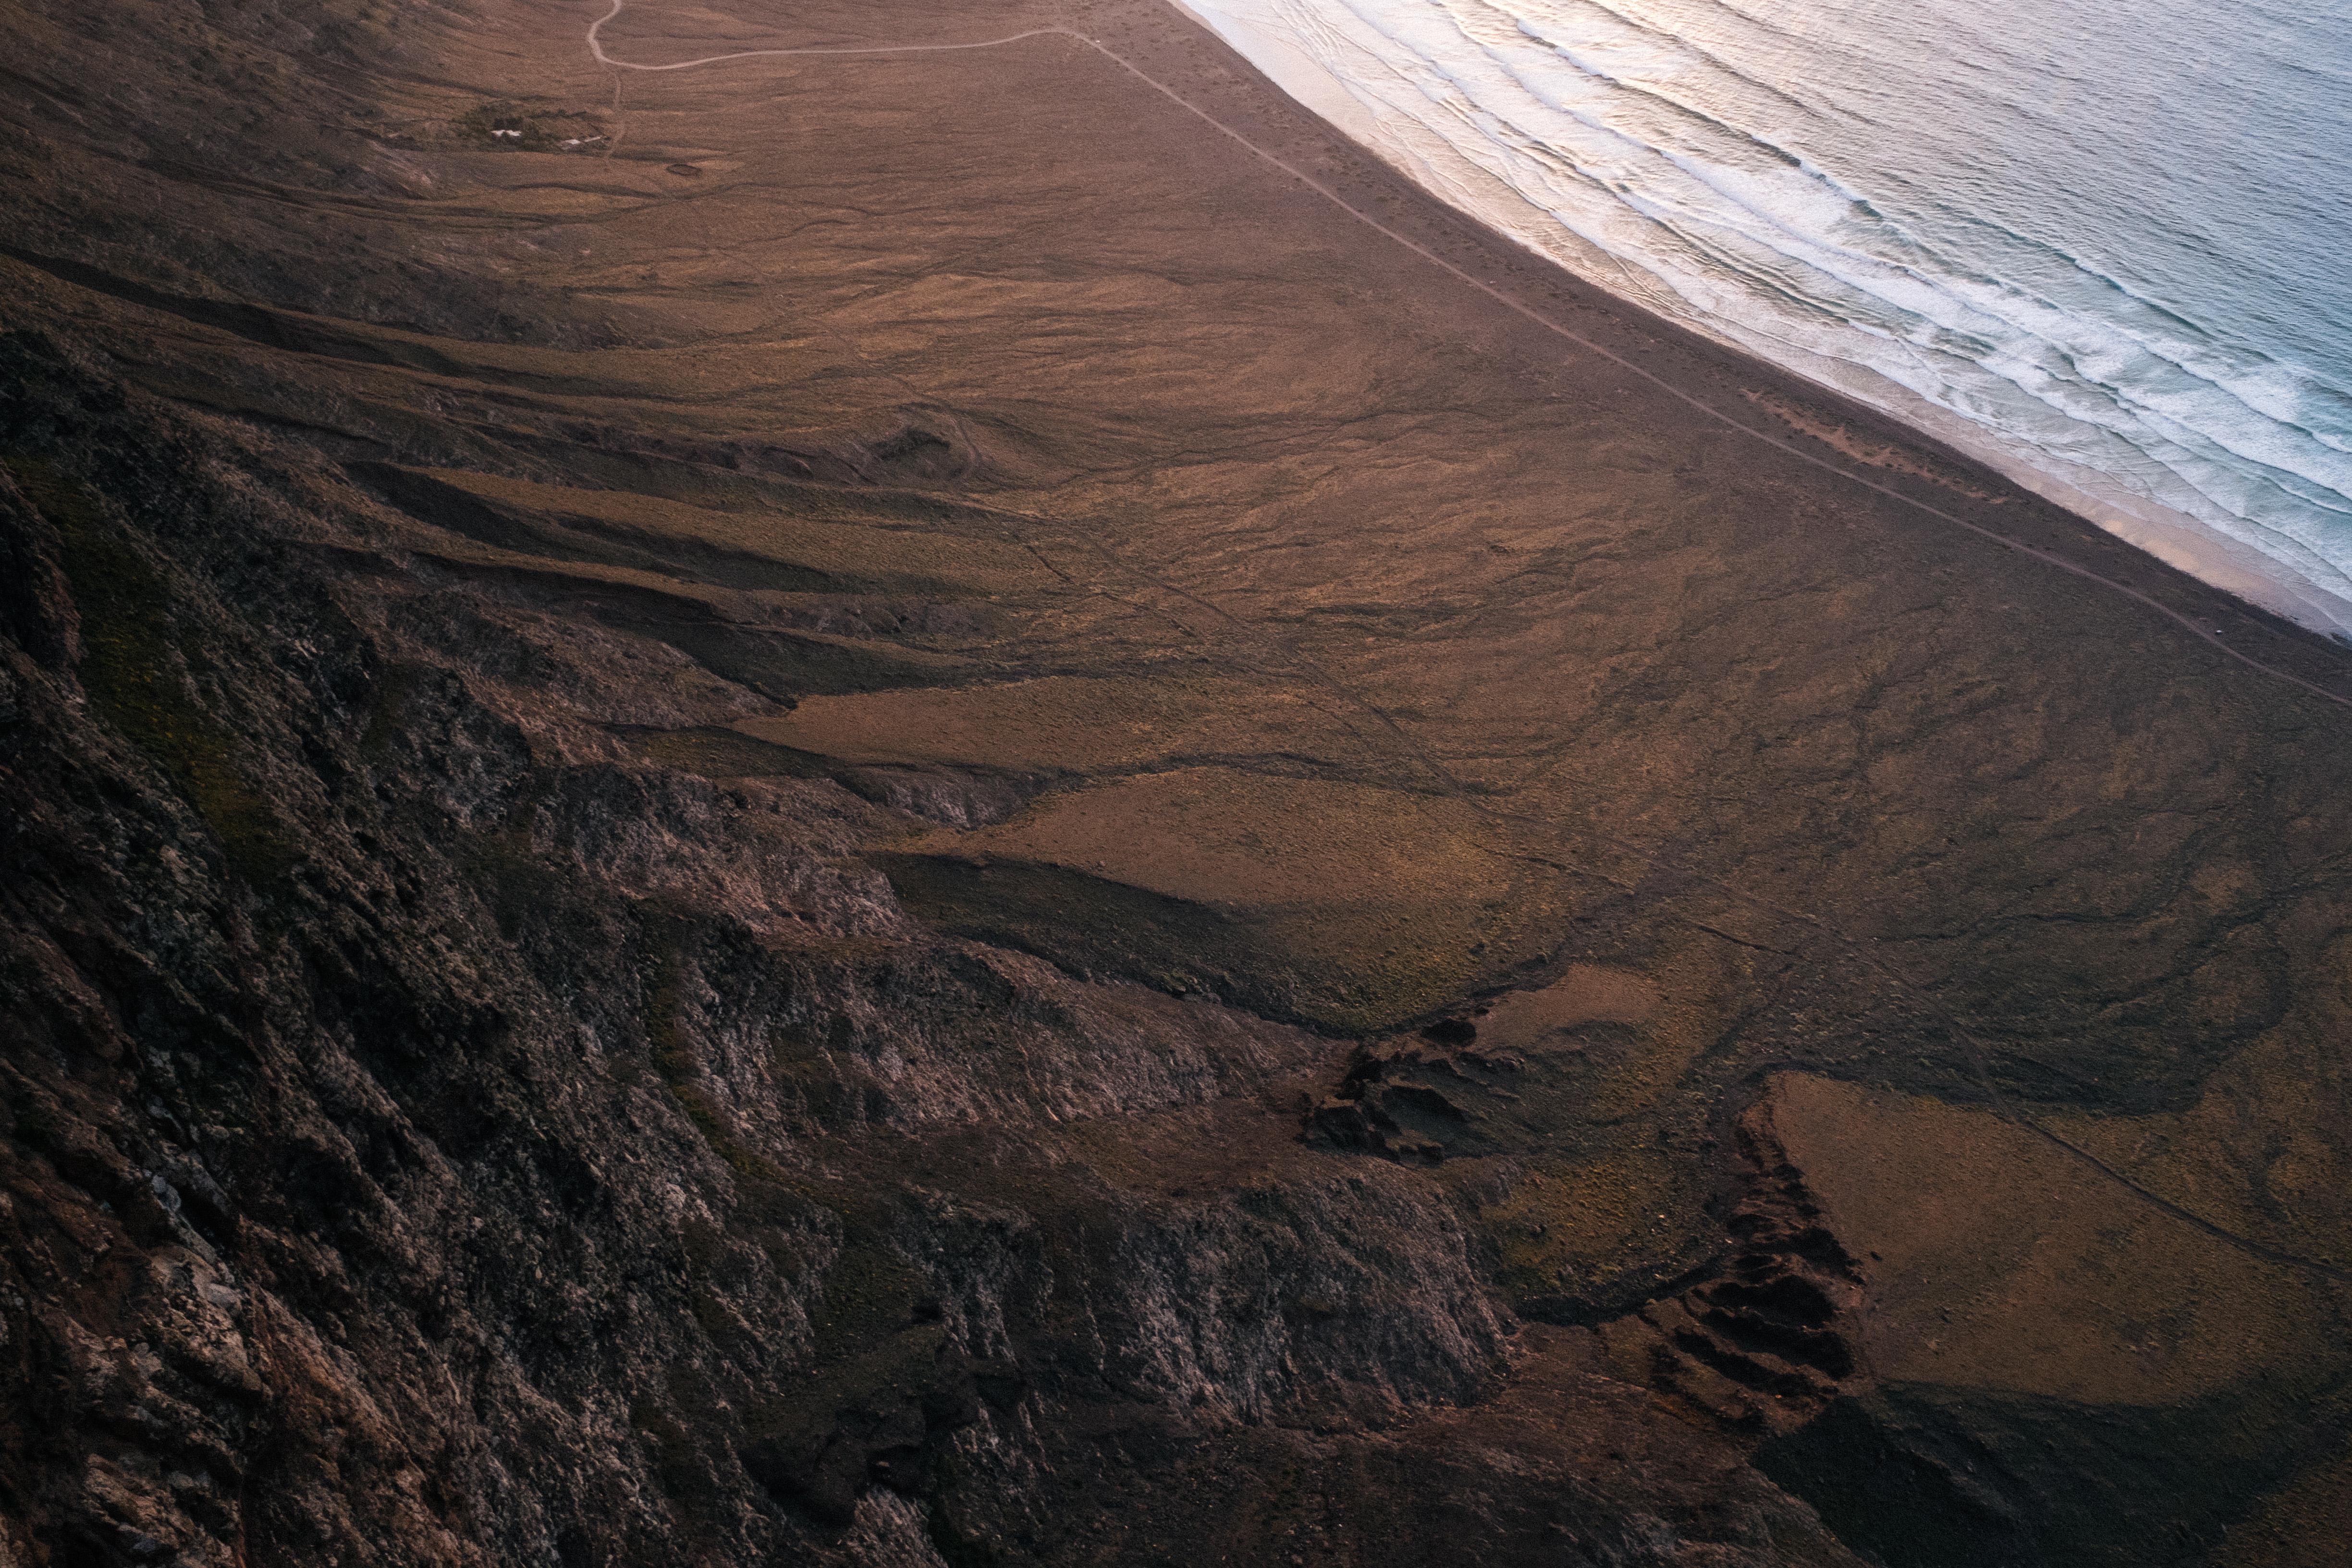
sea, coast, rock, wood, shore, coastline, shoreline, formation, reflection, soil, canyon, terrain, geology, landform, geographical feature